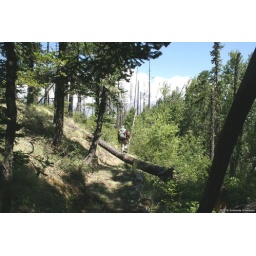
IMG_7944 In this jungle trail we had to cross over many fallen trees